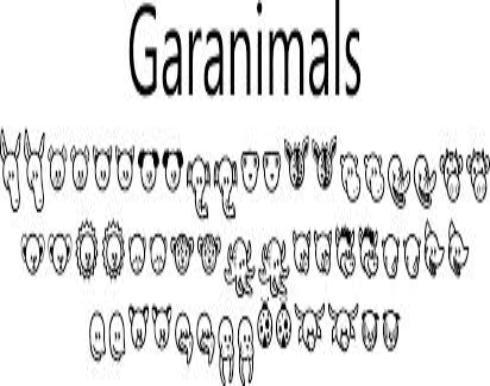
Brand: garanimals
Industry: Clothes